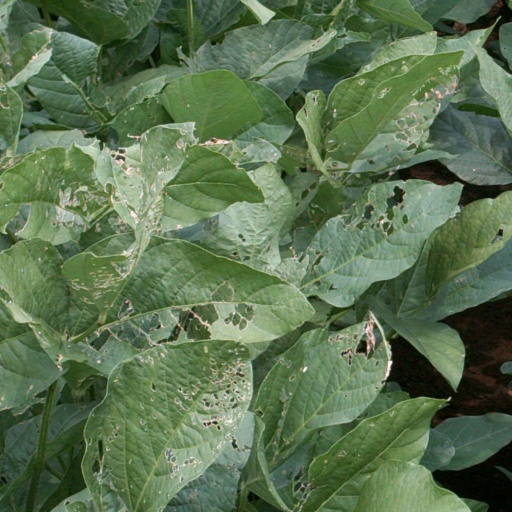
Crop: soybean